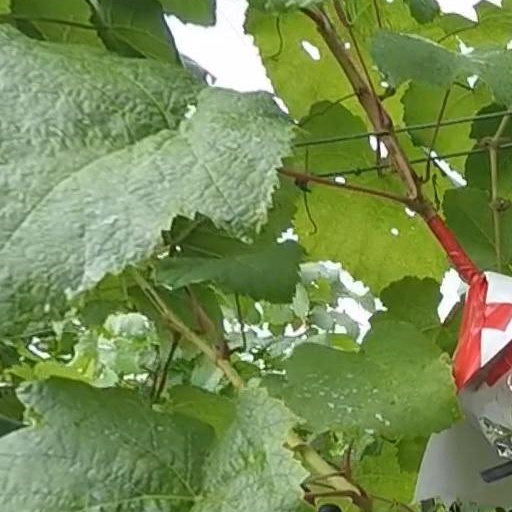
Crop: grape